Zanna, Don't!

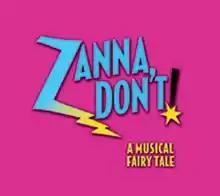

Zanna, Don't! (subtitled "A Musical Fairy Tale") is a 2003 musical written by Tim Acito with additional lyrics and material by Alexander Dinelaris. The story is set in a parallel universe where homosexuality is the norm and heterosexuality is a taboo: Zanna is the local matchmaker at Heartsville High, bringing happy couples together in mid-west America, but heterophobia strikes when a pair of opposite-sex highschoolers discover their feelings for each other. The show has been produced Off-Broadway, Off West End, and in regional theatres.